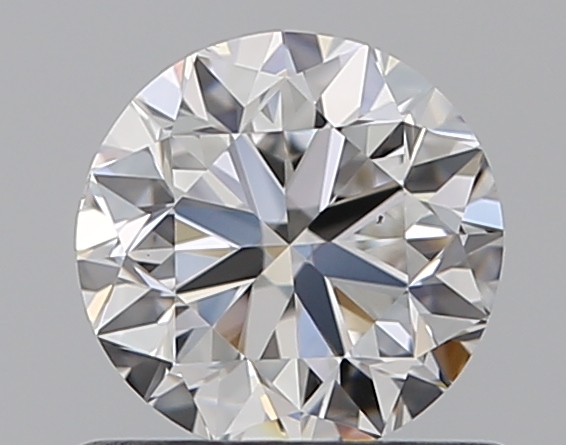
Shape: round
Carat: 0.7
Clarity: VS1
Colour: F
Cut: VG
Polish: EX
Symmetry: VG
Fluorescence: N
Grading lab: GIA
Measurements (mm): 5.49 x 5.56 x 3.55